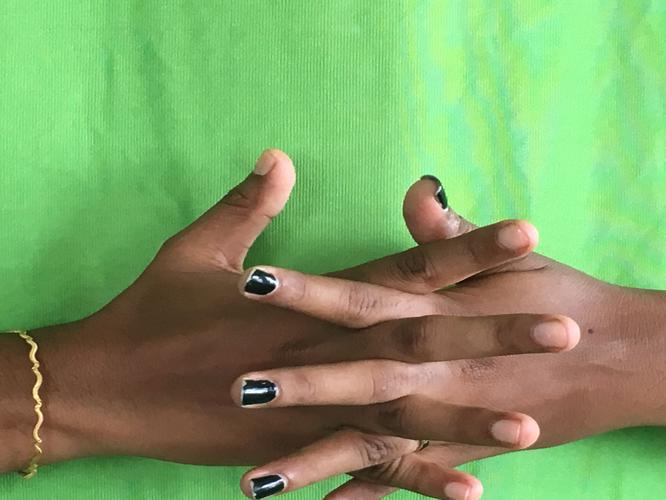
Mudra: Karkatta
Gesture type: double_hand